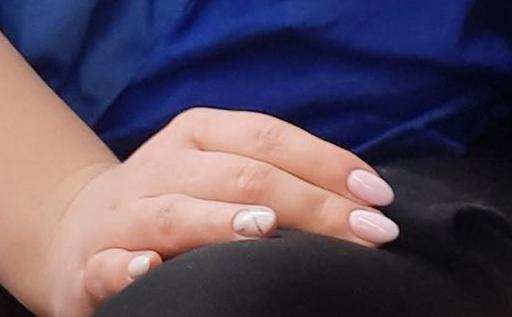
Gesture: no_gesture